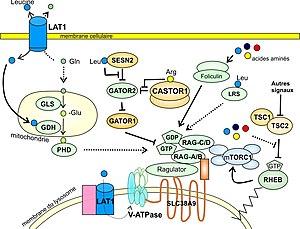
Figure inspirée de Yann Cormerais, Acides aminés et cancer, thèse Un. Nice Sophia Antipolis (2017) La régulation de mTORC1 par les acides aminés se fait principalement au niveau du ratio GDP/GTP des RAG. Les inhibiteurs de l'activité mTORC1 sont en jaune ocre, les activateurs en vert.
La leucine, du grec ancien λευκός, est un acide α-aminé dont l'énantiomère L est l'un des 22 acides aminés protéinogènes, et l'un des 9 acides aminés essentiels pour l'humain. Elle fait partie des acides aminés branchés avec la valine et l’isoleucine.